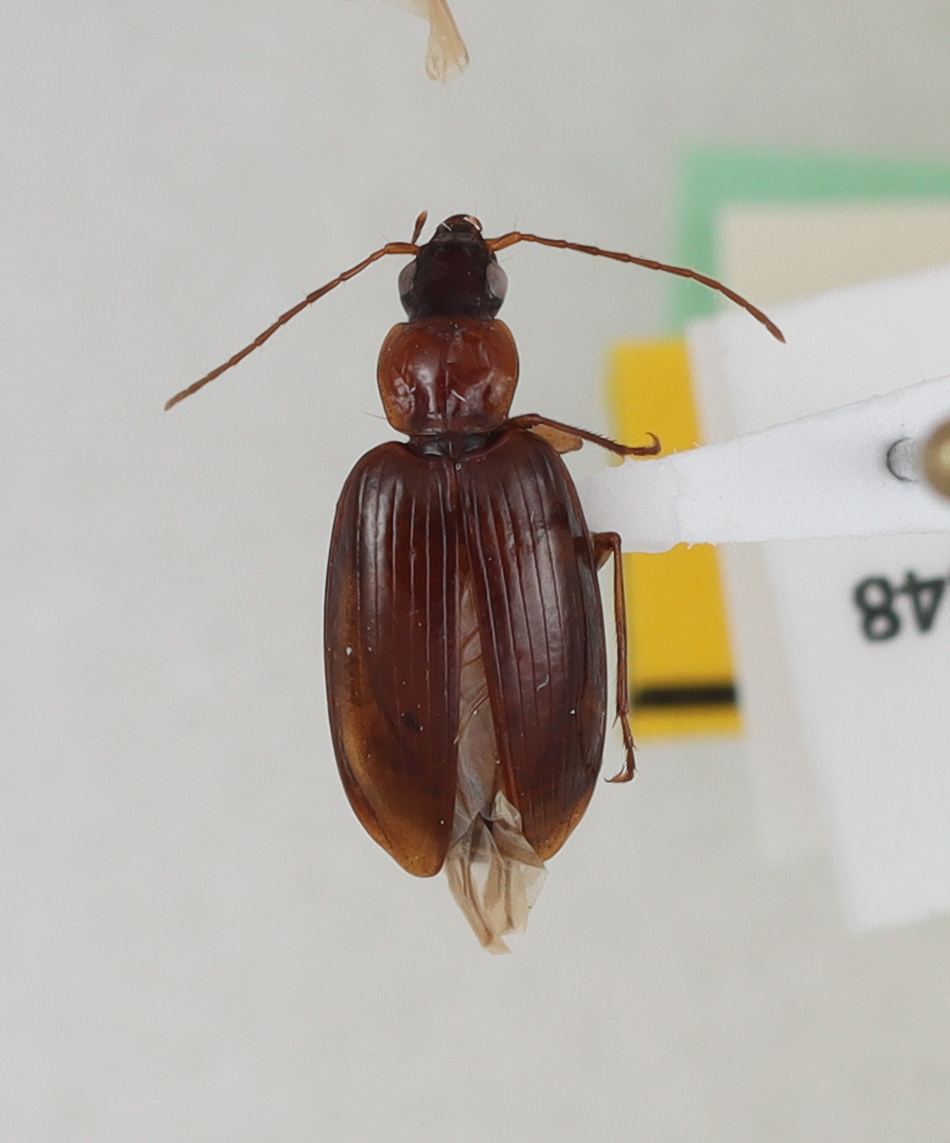
Scientific name: Blackburnia hawaiiensis
Plot: 7
Trap: S
Collected: 20200721